Pyaemia

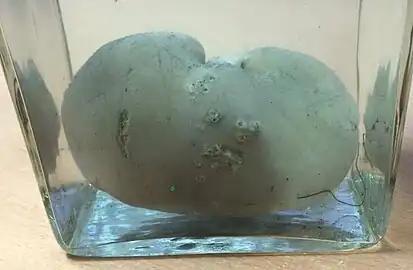
Pyemic abscesses of kidney

Pyaemia (or pyemia) is a type of sepsis that leads to widespread abscesses of a metastatic nature. It is usually caused by the staphylococcus bacteria by pus-forming organisms in the blood. Apart from the distinctive abscesses, pyaemia exhibits the same symptoms as other forms of septicaemia. It was almost universally fatal before the introduction of antibiotics.